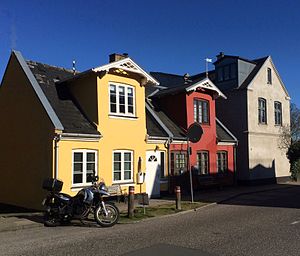
Skovshoved
Strandvejen i Skovshoved
Skovshoved er en nordlig bydel i Storkøbenhavn, beliggende i Gentofte Kommune. Kommunen har 74.830 indbyggere. Skovshoved er i dag vokset sammen med Gentoftes øvrige bydele, men var oprindelig et fiskerleje med historiske rødder langt tilbage i tiden.